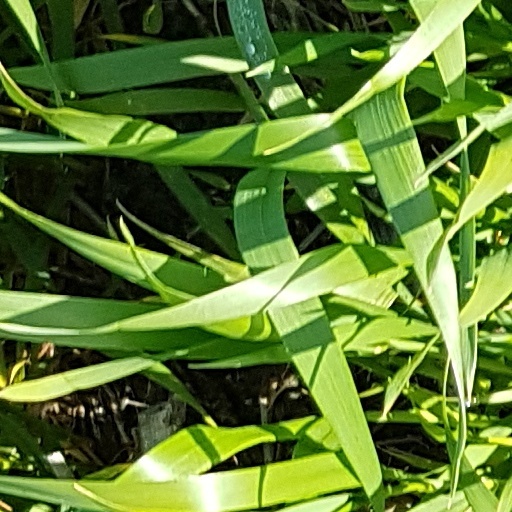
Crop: wheat